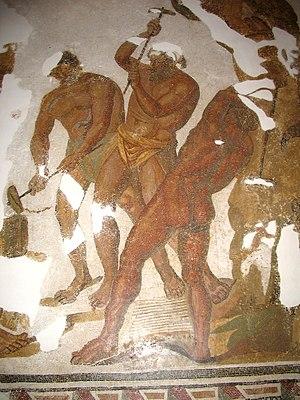
Dougga ou Thugga est un site archéologique situé dans la délégation de Téboursouk au Nord-Ouest de la Tunisie.
La mosaïque des cyclopes forgeant les foudres de Jupiter est une mosaïque romaine datée du IIIᵉ ou IVᵉ siècle et découverte sur le site archéologique de Dougga.
Le musée national du Bardo est un musée de Tunis, capitale de la Tunisie, situé dans la banlieue du Bardo.